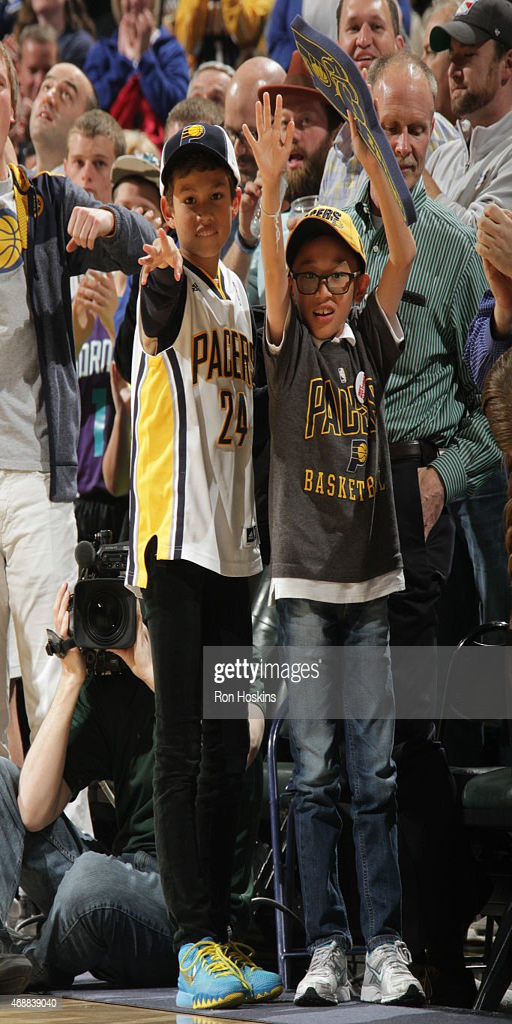
fans of the cheer during a game against sports team .